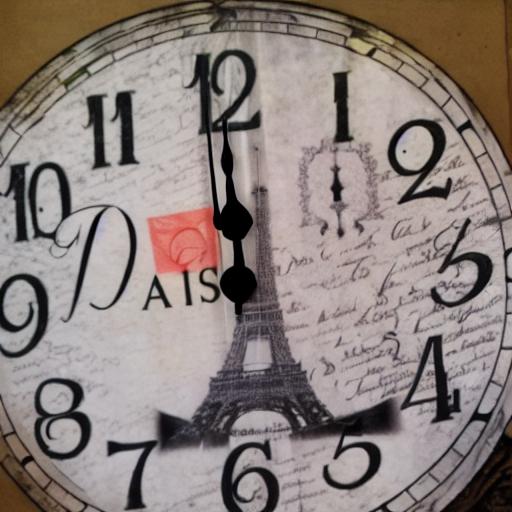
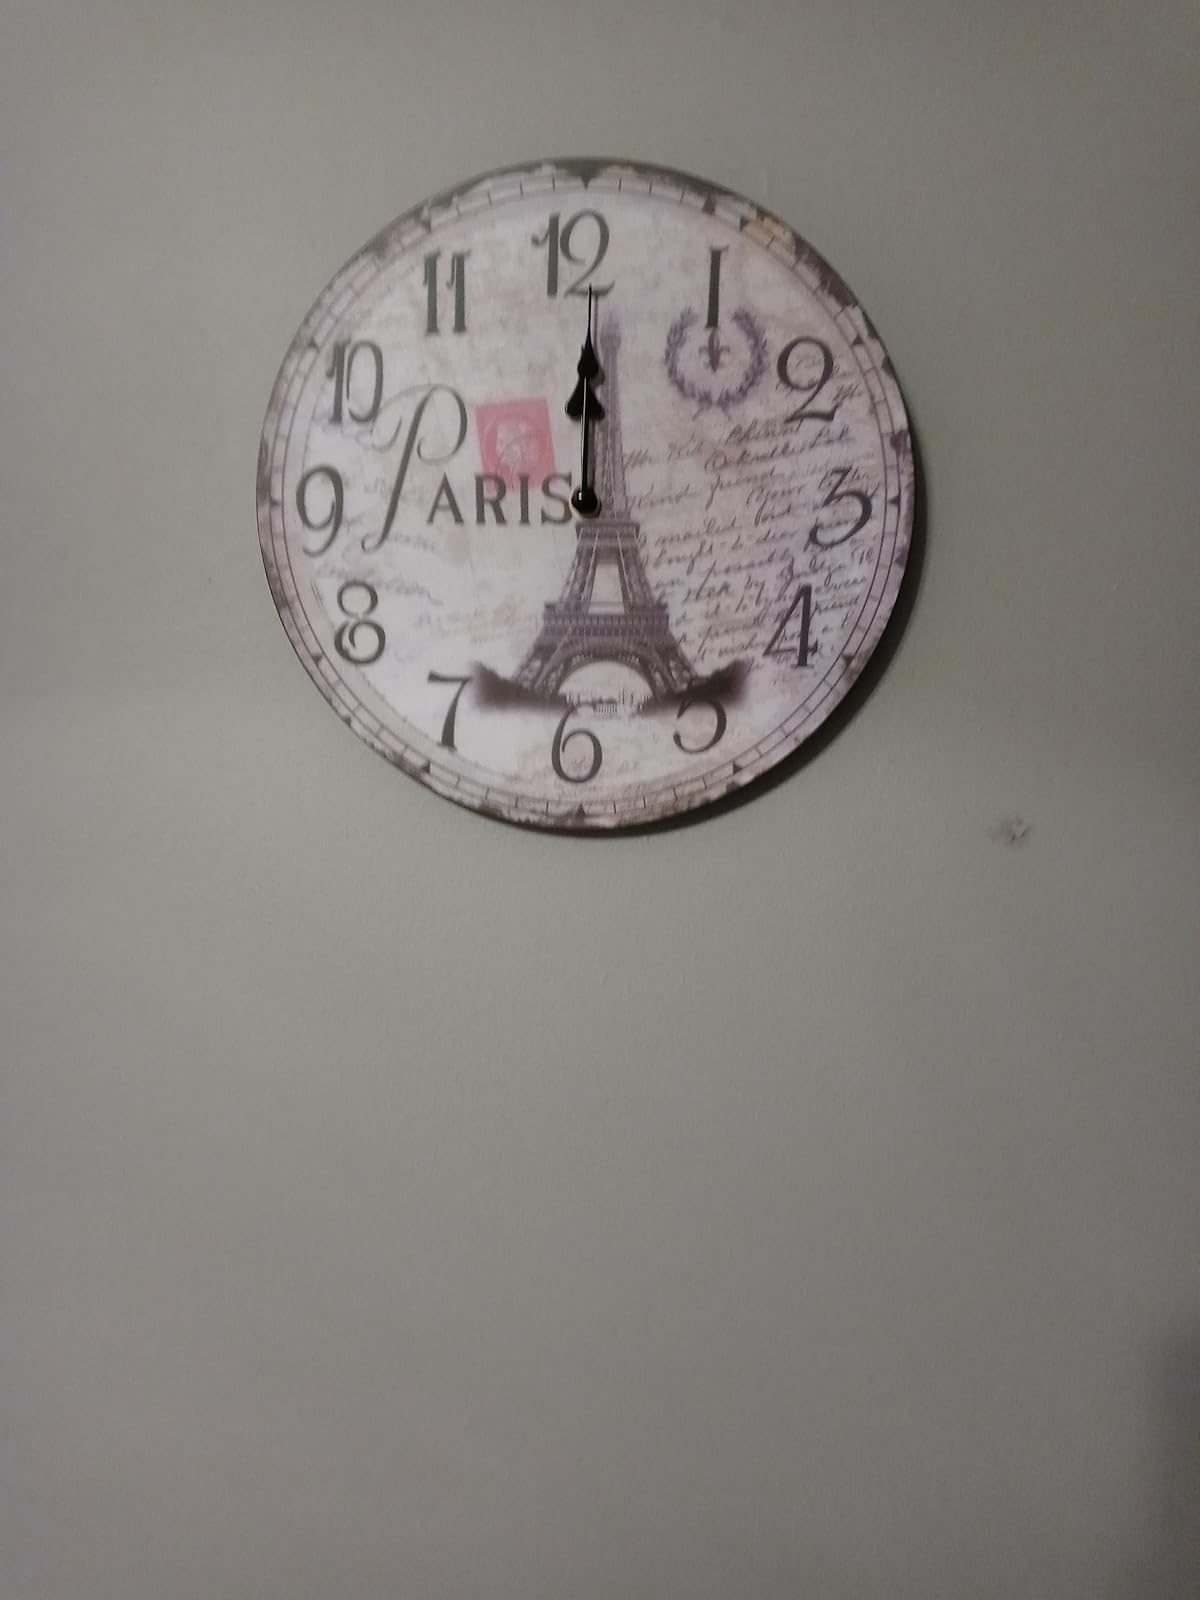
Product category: clock
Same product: no